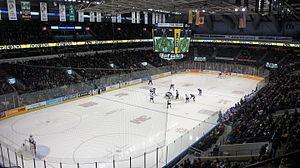
Le Budweiser Gardens, anciennement nommé John Labatt Centre ou JLC jusqu'en 2012, en l'honneur de John Kinder Labatt, est une salle omnisports à London. Ses locataires sont les Knights de London de la Ligue de hockey de l'Ontario et le Power de Mississauga de la Ligue nationale de basketball du Canada. La salle accueille également des concerts et des spectacles.